Waardenburg syndrome type 4A

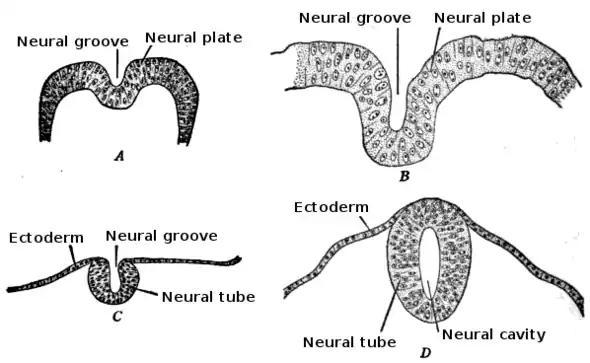
The mutations in the EDNRB gene results in abnormalities in the neural tube and specification of the enteric nervous system precursors that are present in the gut.

Type 4 Waardenburg syndrome is inherited in an autosomal dominant manner, but it has also been reported in recessive autosomal. The mode of inheritance is still unclear, researchers concluded that it depends on the type of mutation that affected the EDNRB gene.